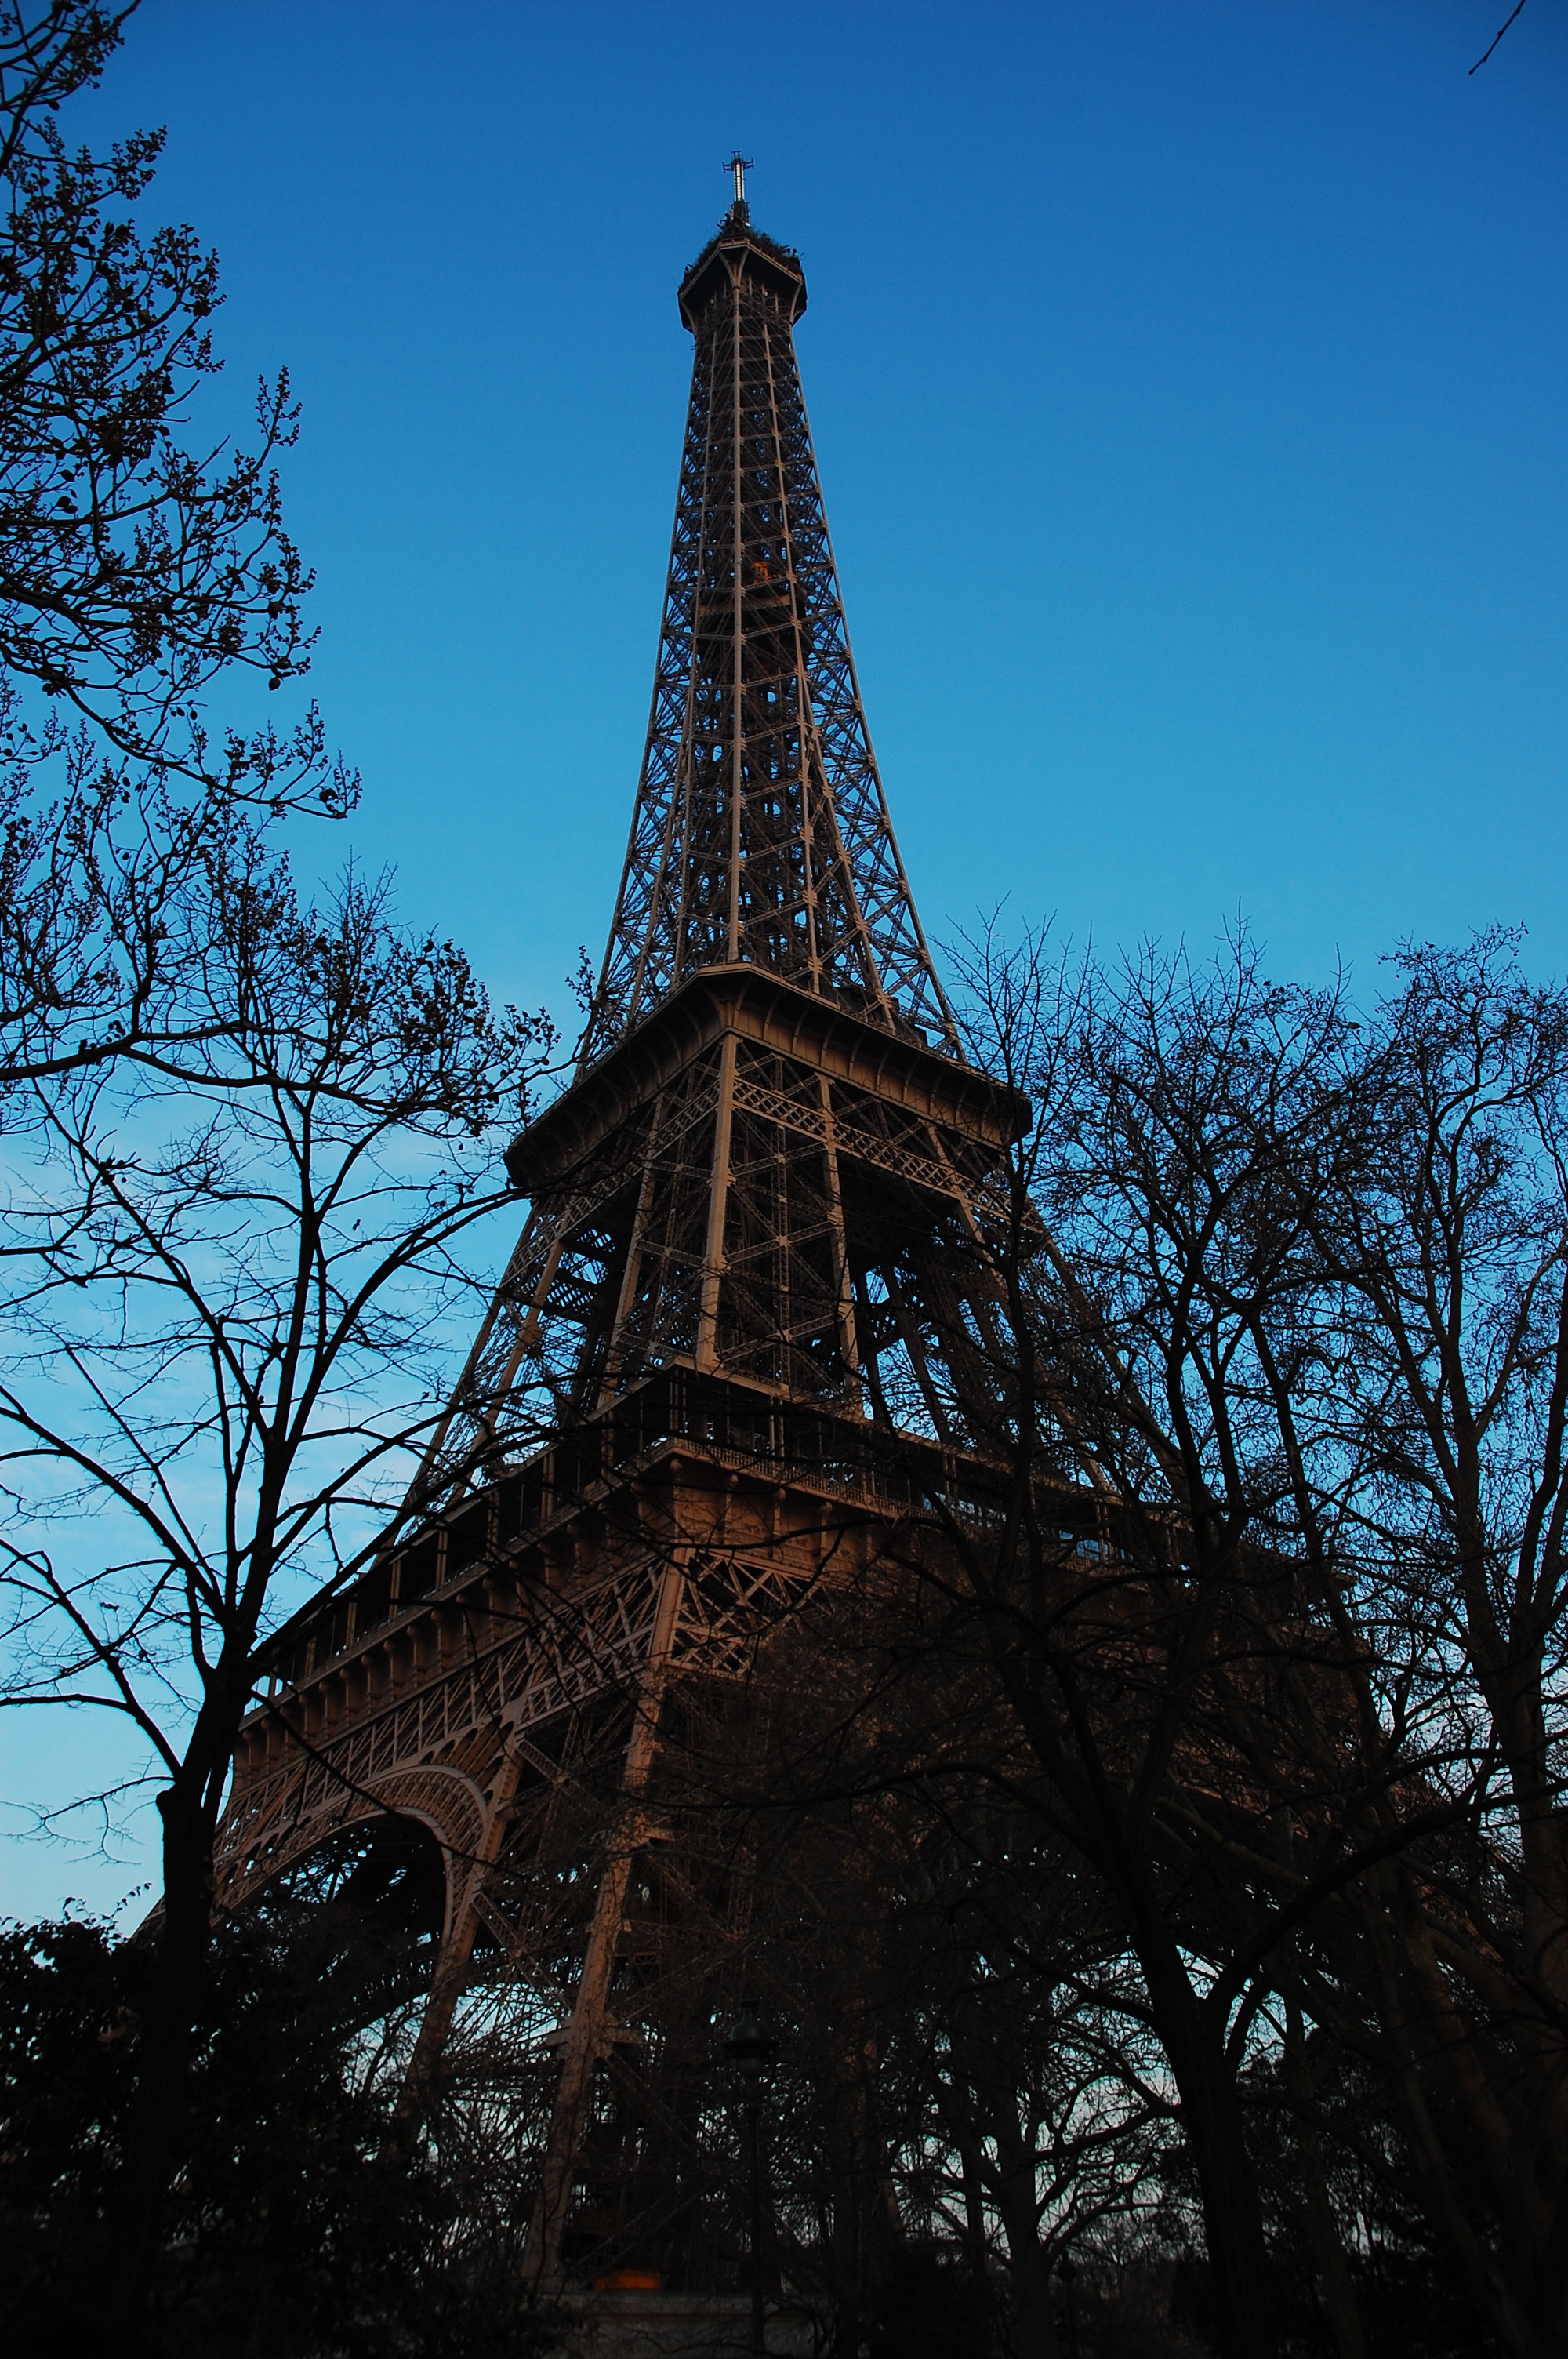
tree, sky, night, eiffel tower, paris, evening, twilight, tower, landmark, church, place of worship, places of interest, spire, steeple, cosmopolitan city, woody plant